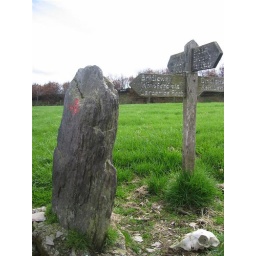
The Samartans Way, Exmoor. Signpost, skull, and random stone in the middle of a field